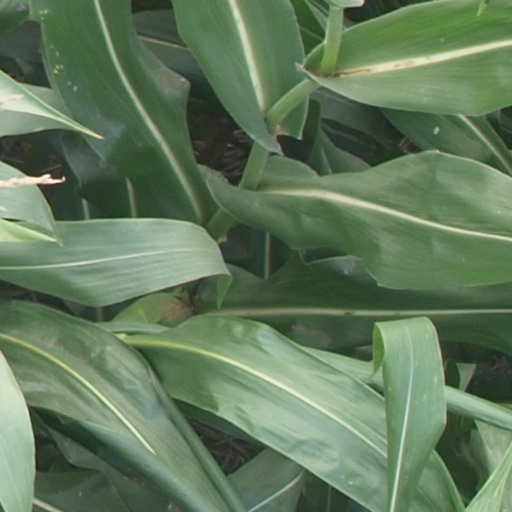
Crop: maize; corn